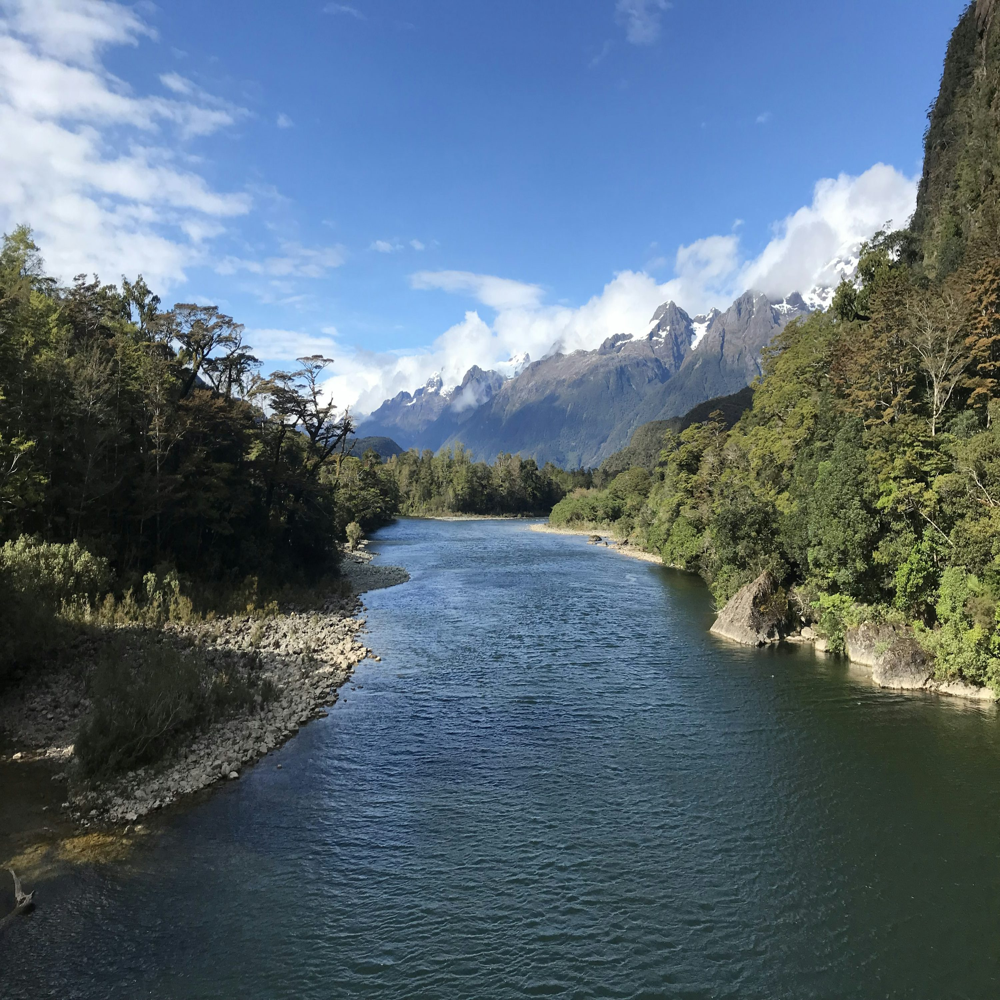
Body of water present: yes
Land polluted: no
Water polluted: no
Pollution percentage: 0%